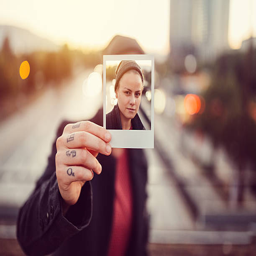
teenage girl showing self - portrait to the camera